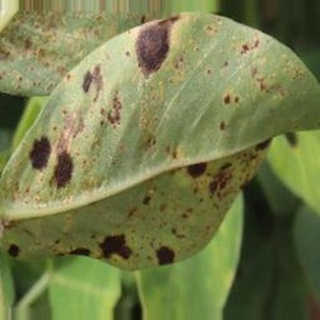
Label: groundnut_rust